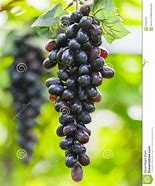
Label: grape